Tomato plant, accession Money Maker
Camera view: tilt-top (135 deg); turntable rotation: 330 degrees
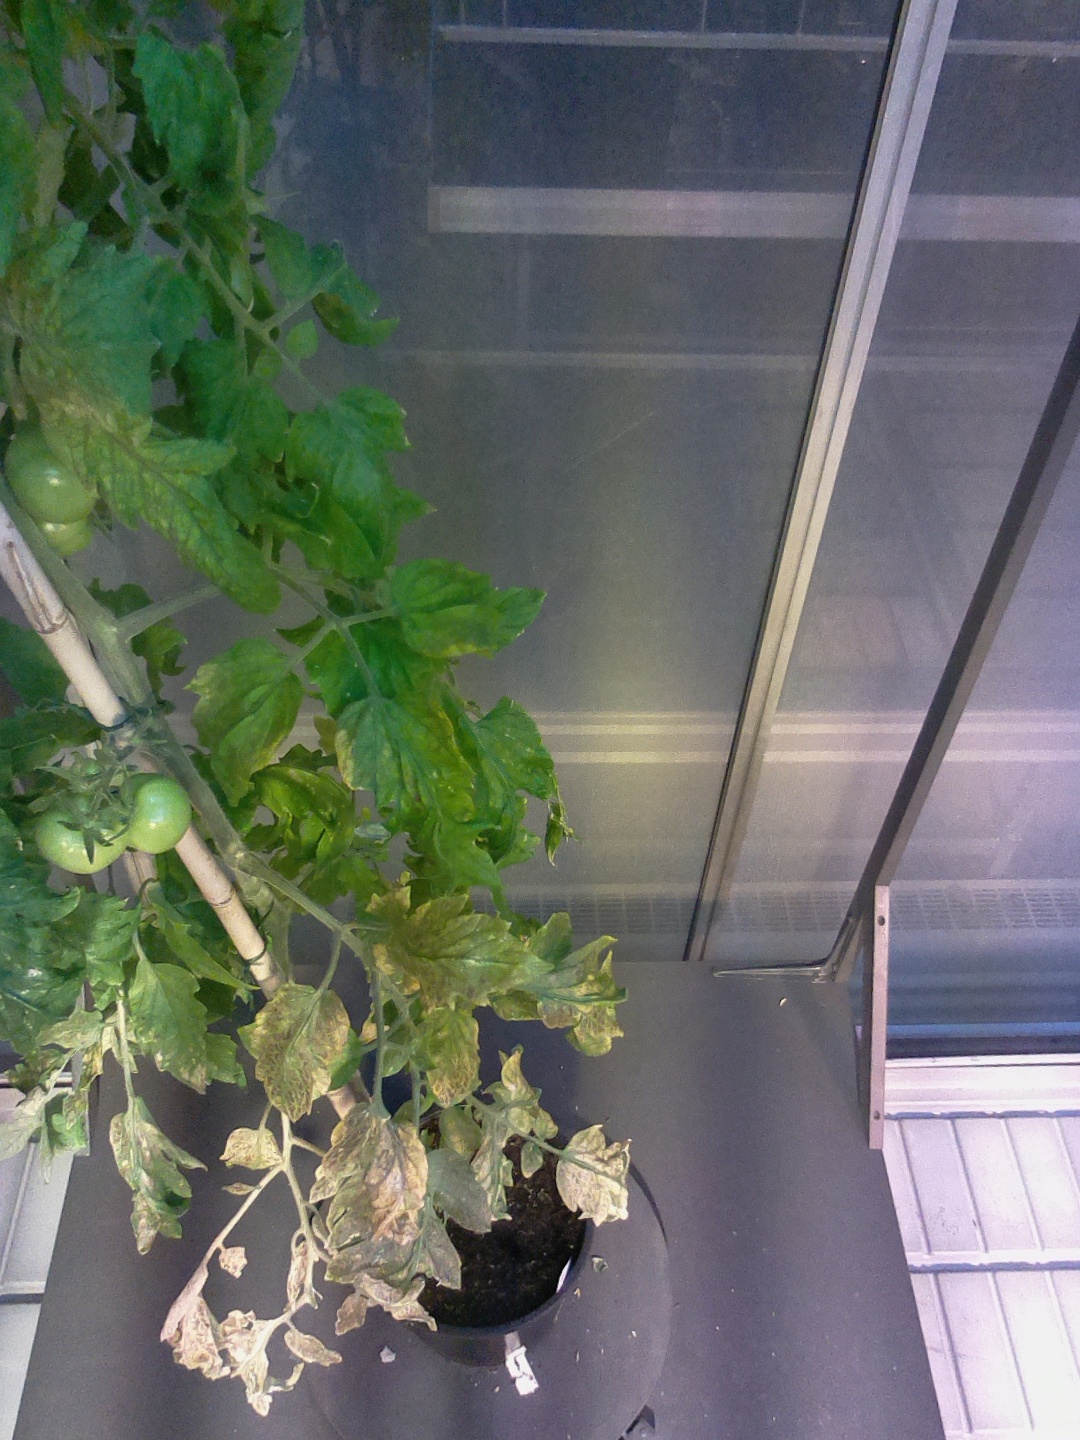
BBCH growth stage 74: 40%-50% of final fruit size